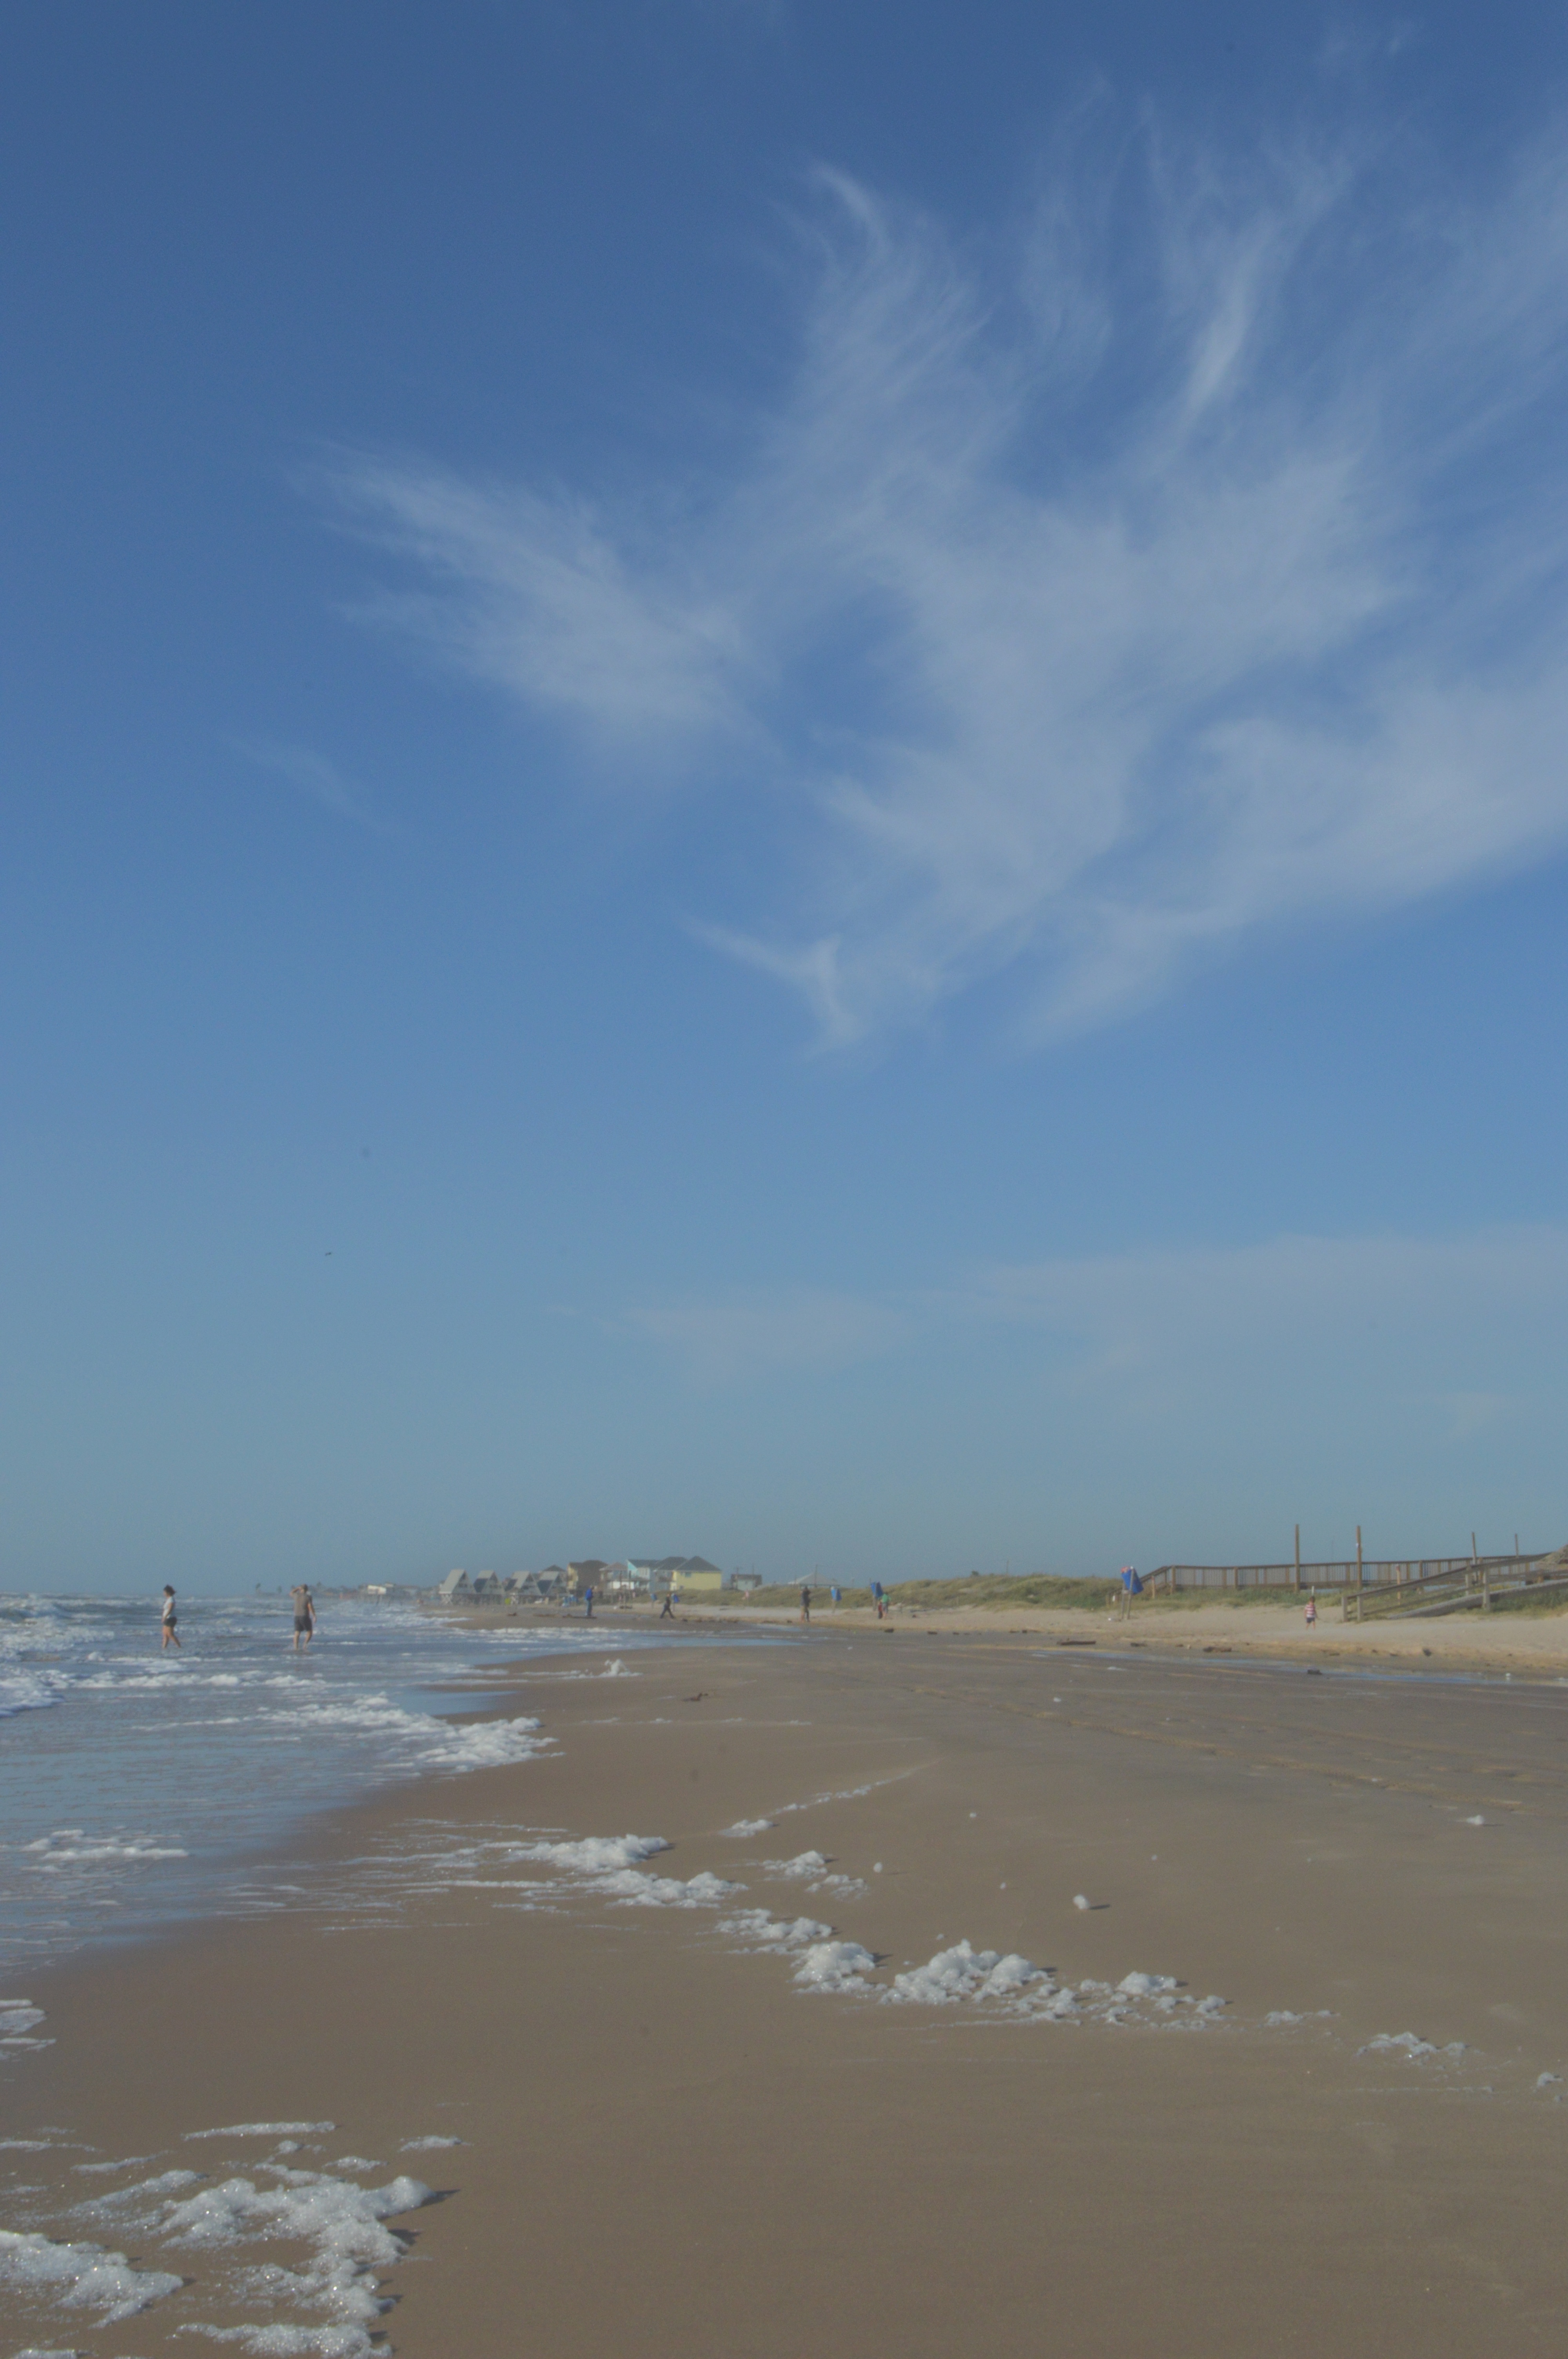
beach, sea, coast, sand, ocean, horizon, cloud, sky, shore, wave, body of water, habitat, mudflat, natural environment, wind wave